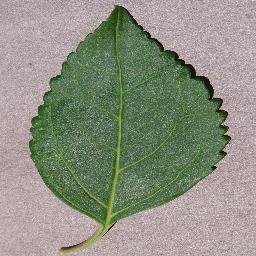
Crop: cherry
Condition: (including_sour)_healthy